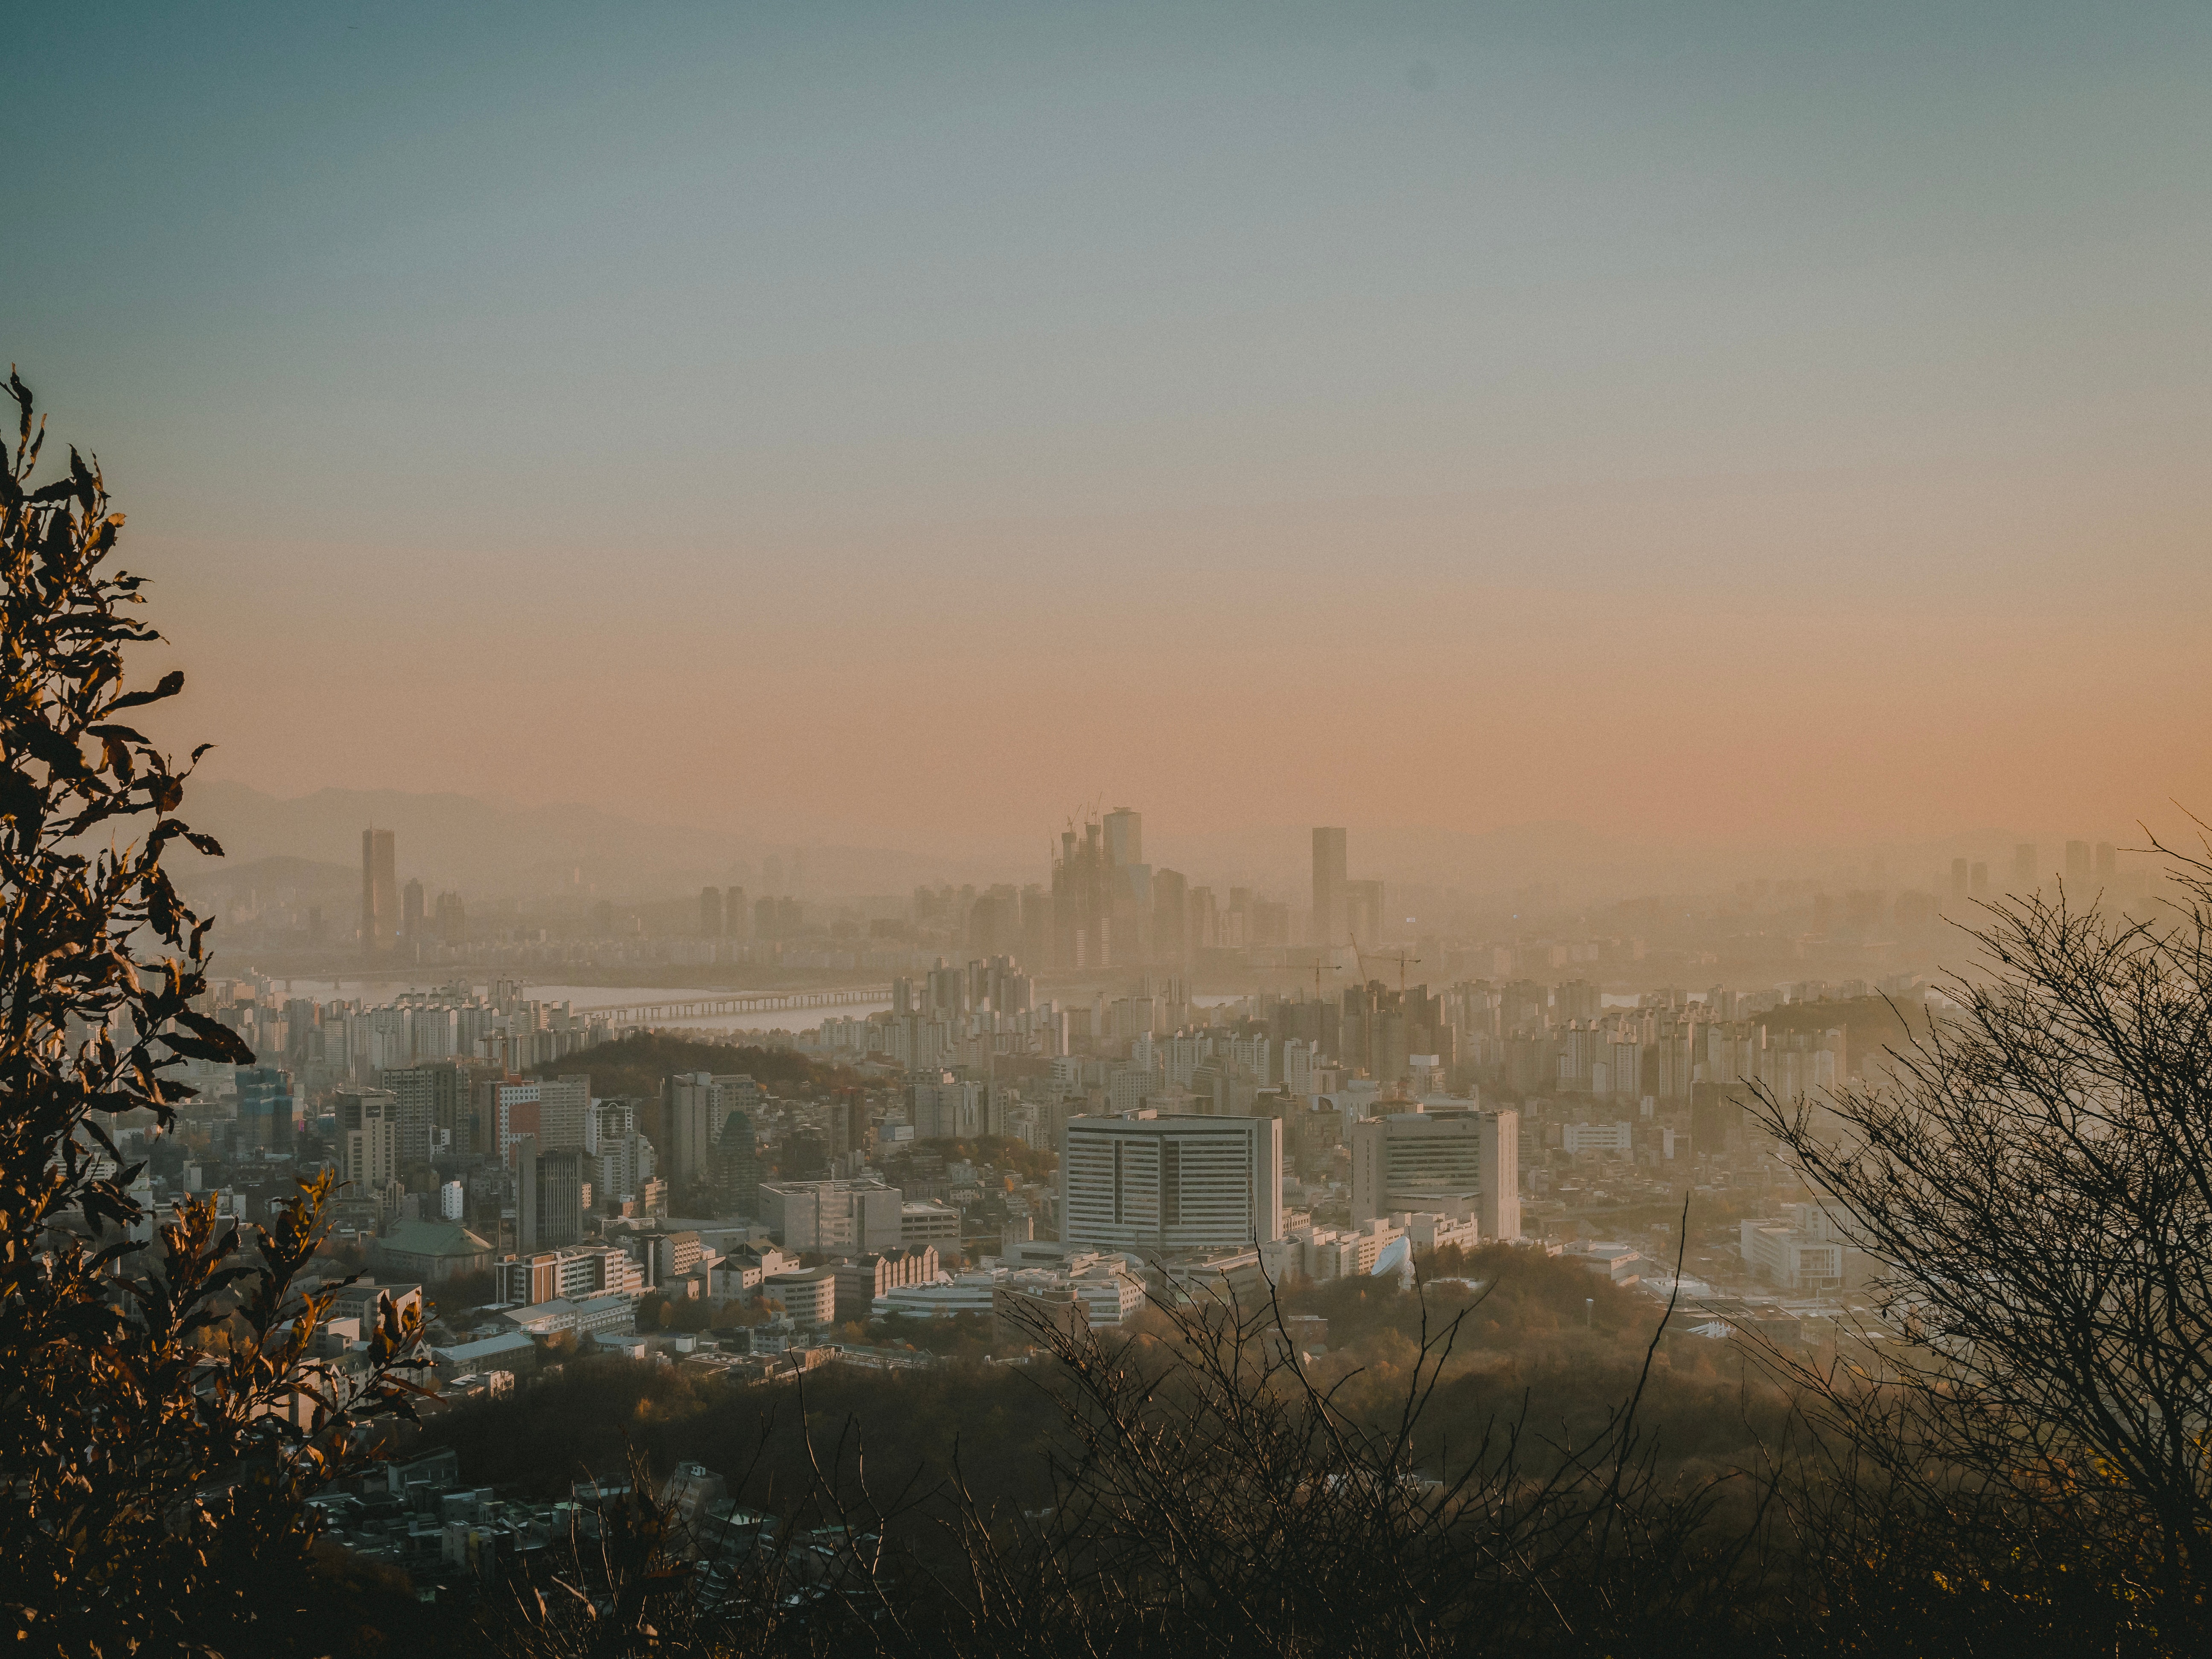
sky, atmospheric phenomenon, morning, haze, atmosphere, fog, urban area, mist, city, cityscape, tree, cloud, evening, horizon, landscape, winter, skyline, metropolis